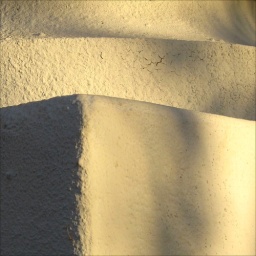
In all its simplicity ...detail of the light falling on a plant pot in Balboa Park near Sunset ~